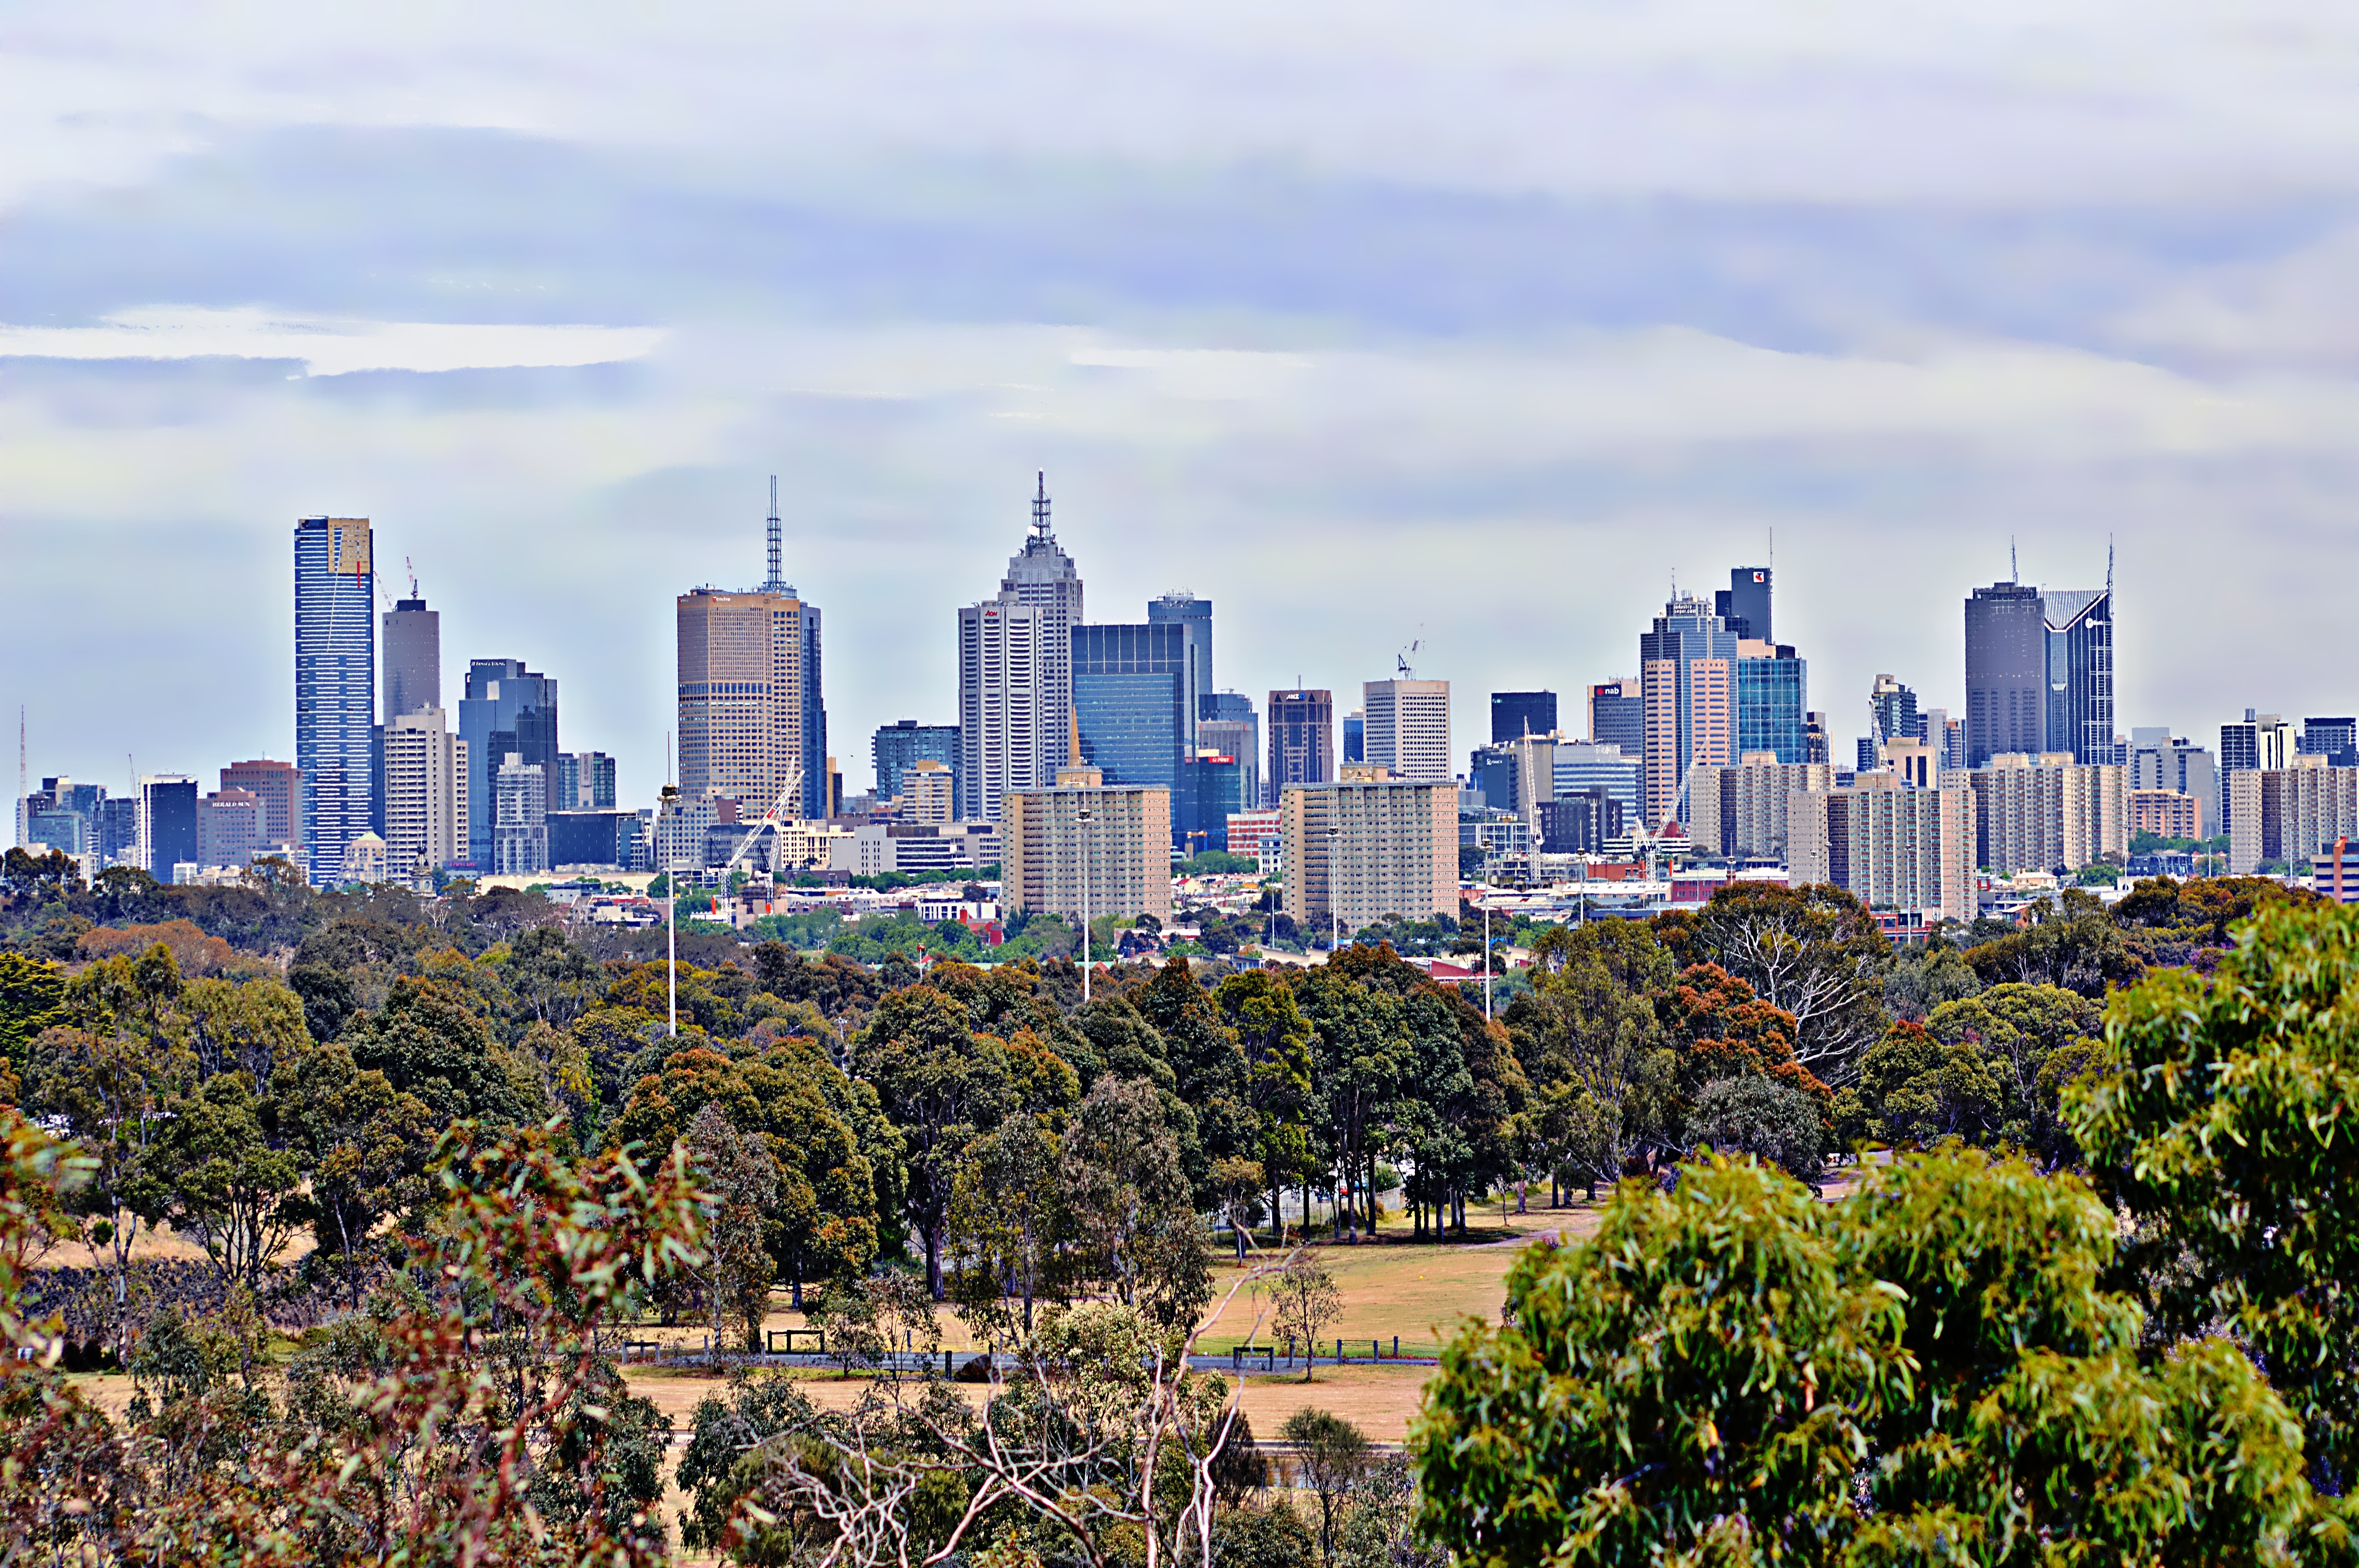
nature, horizon, sky, skyline, city, skyscraper, urban, cityscape, panorama, downtown, tower, park, landmark, tower block, buildings, melbourne, metropolis, neighbourhood, aerial photography, urban area, residential area, geographical feature, human settlement, metropolitan area